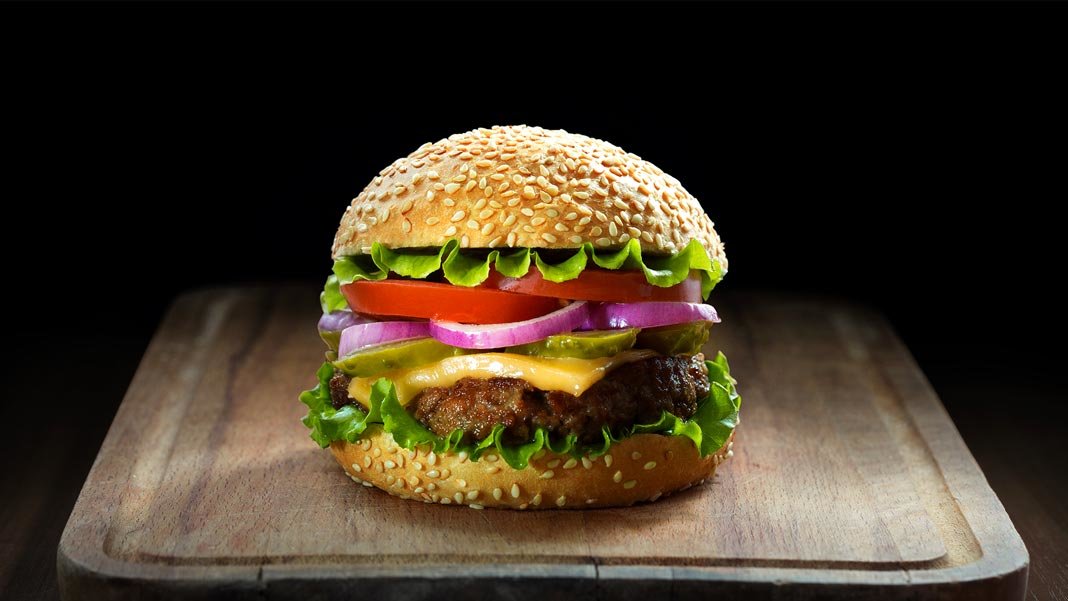
Dish: burger